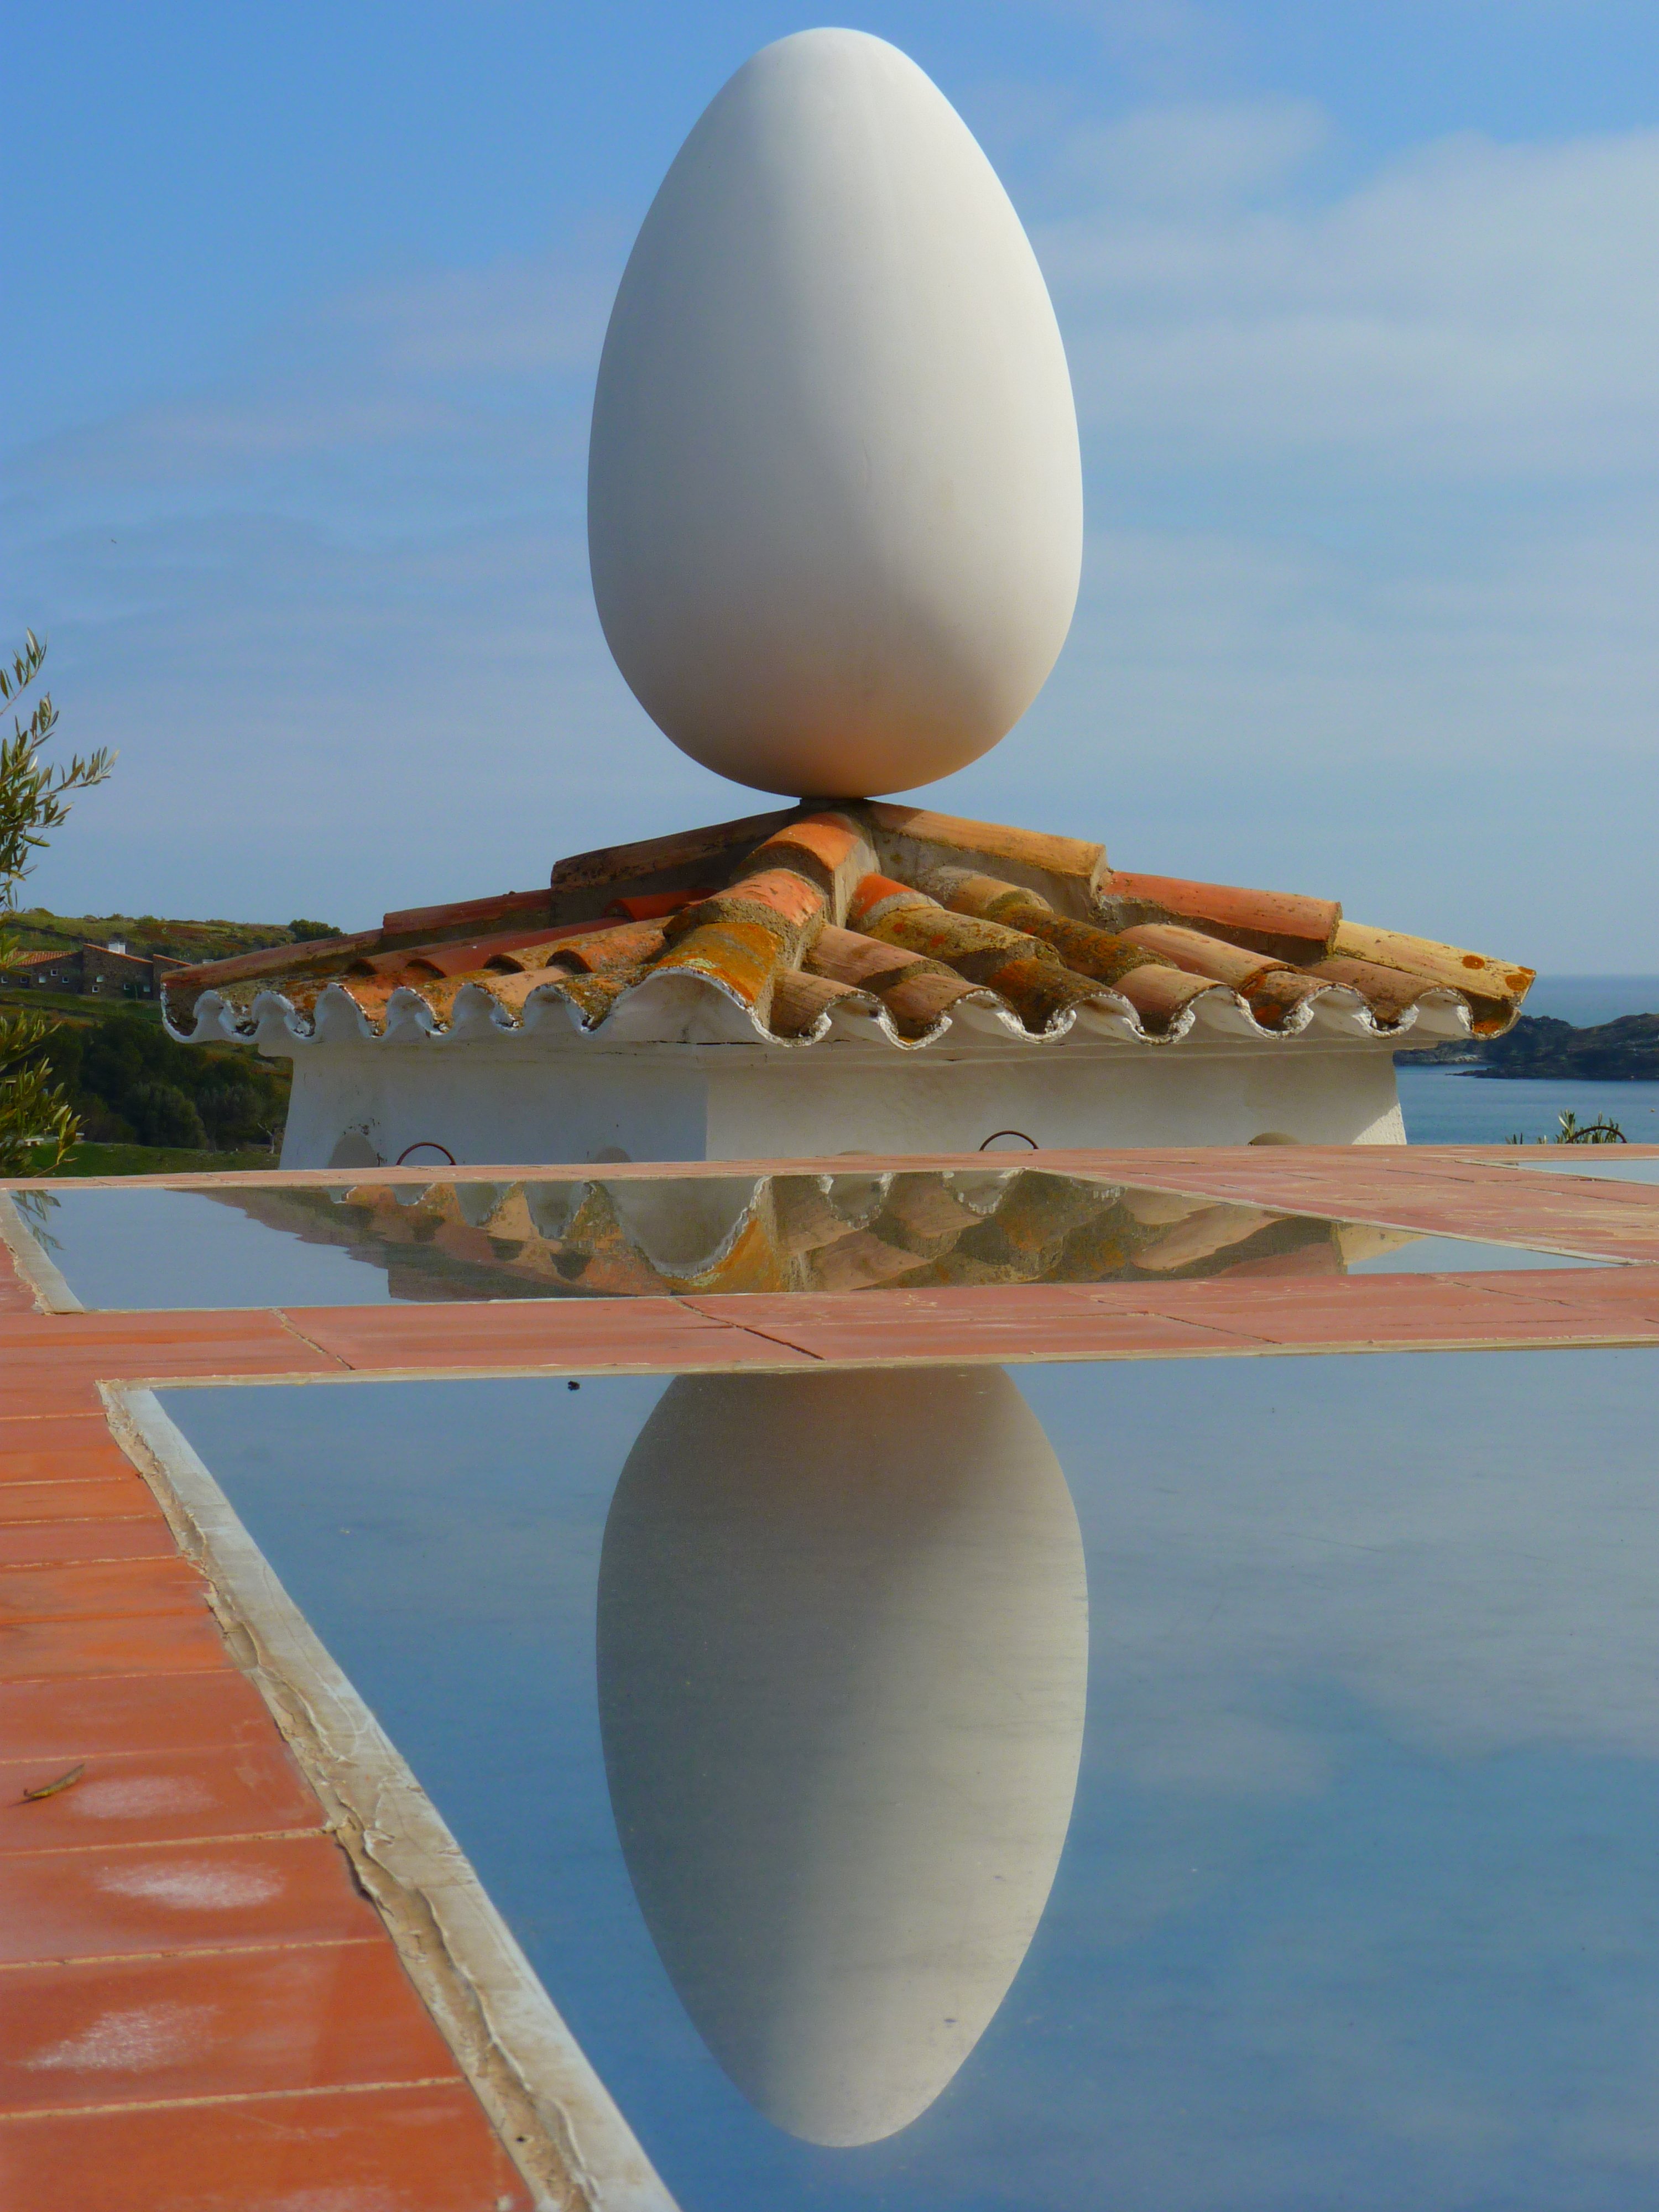
sea, architecture, roof, reflection, swimming pool, blue, egg, sculpture, art, shape, mirroring, dali, surfing equipment and supplies, portlligat museum